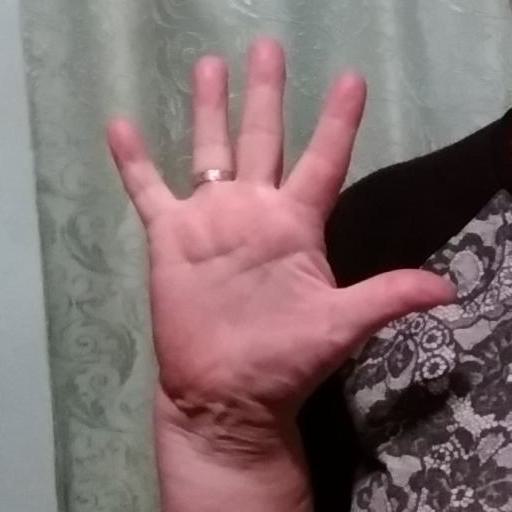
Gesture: palm